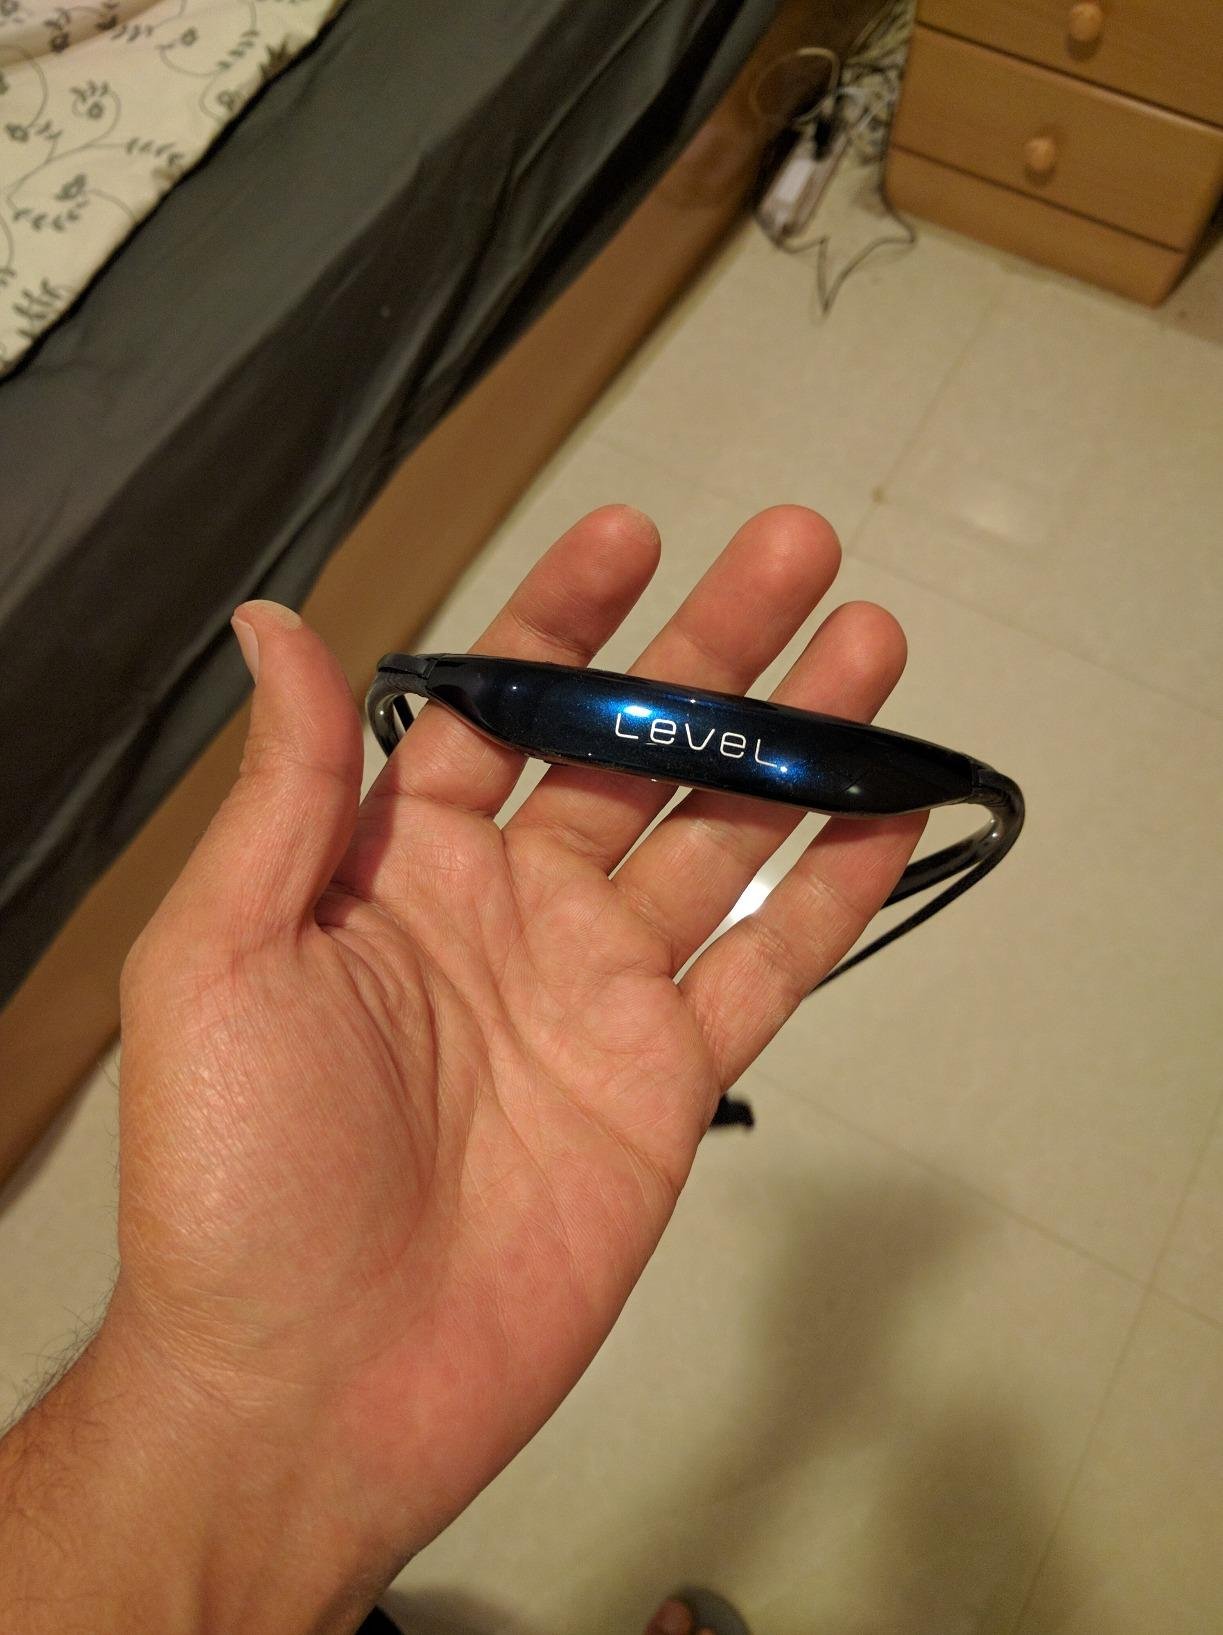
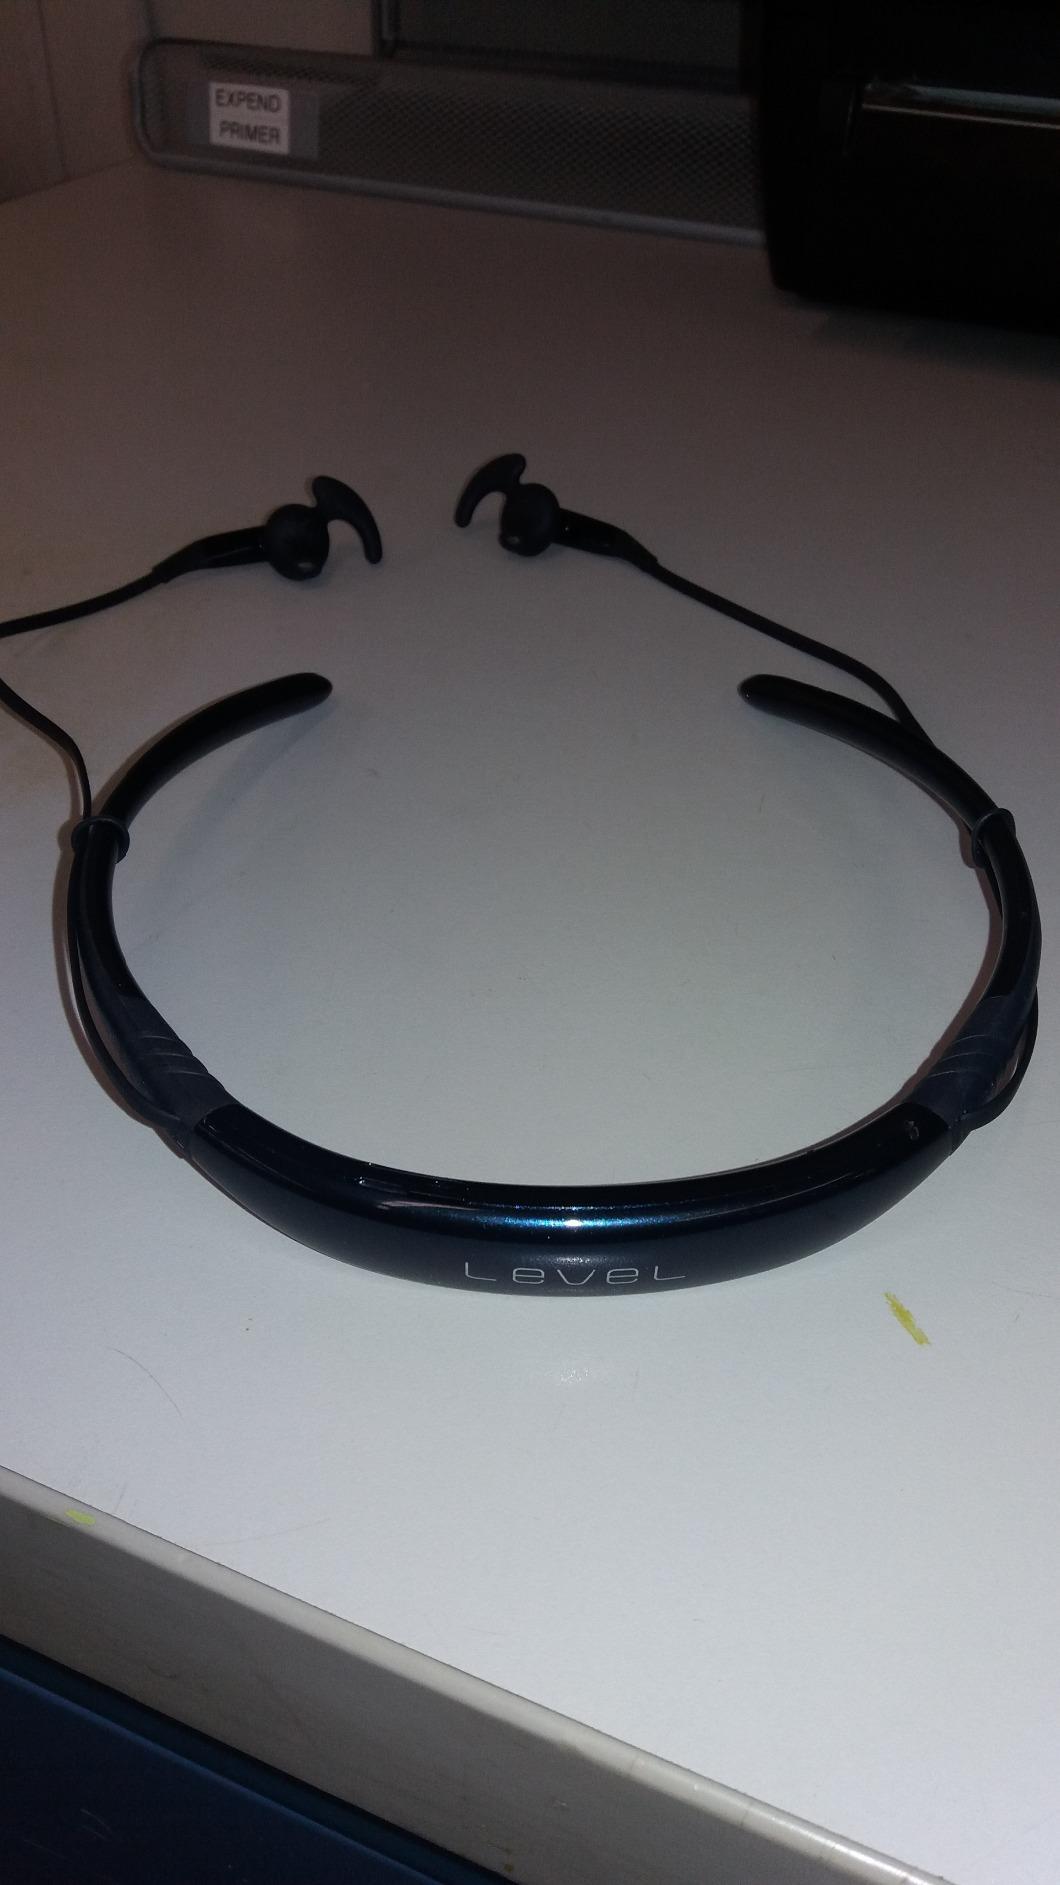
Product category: headphones
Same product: yes